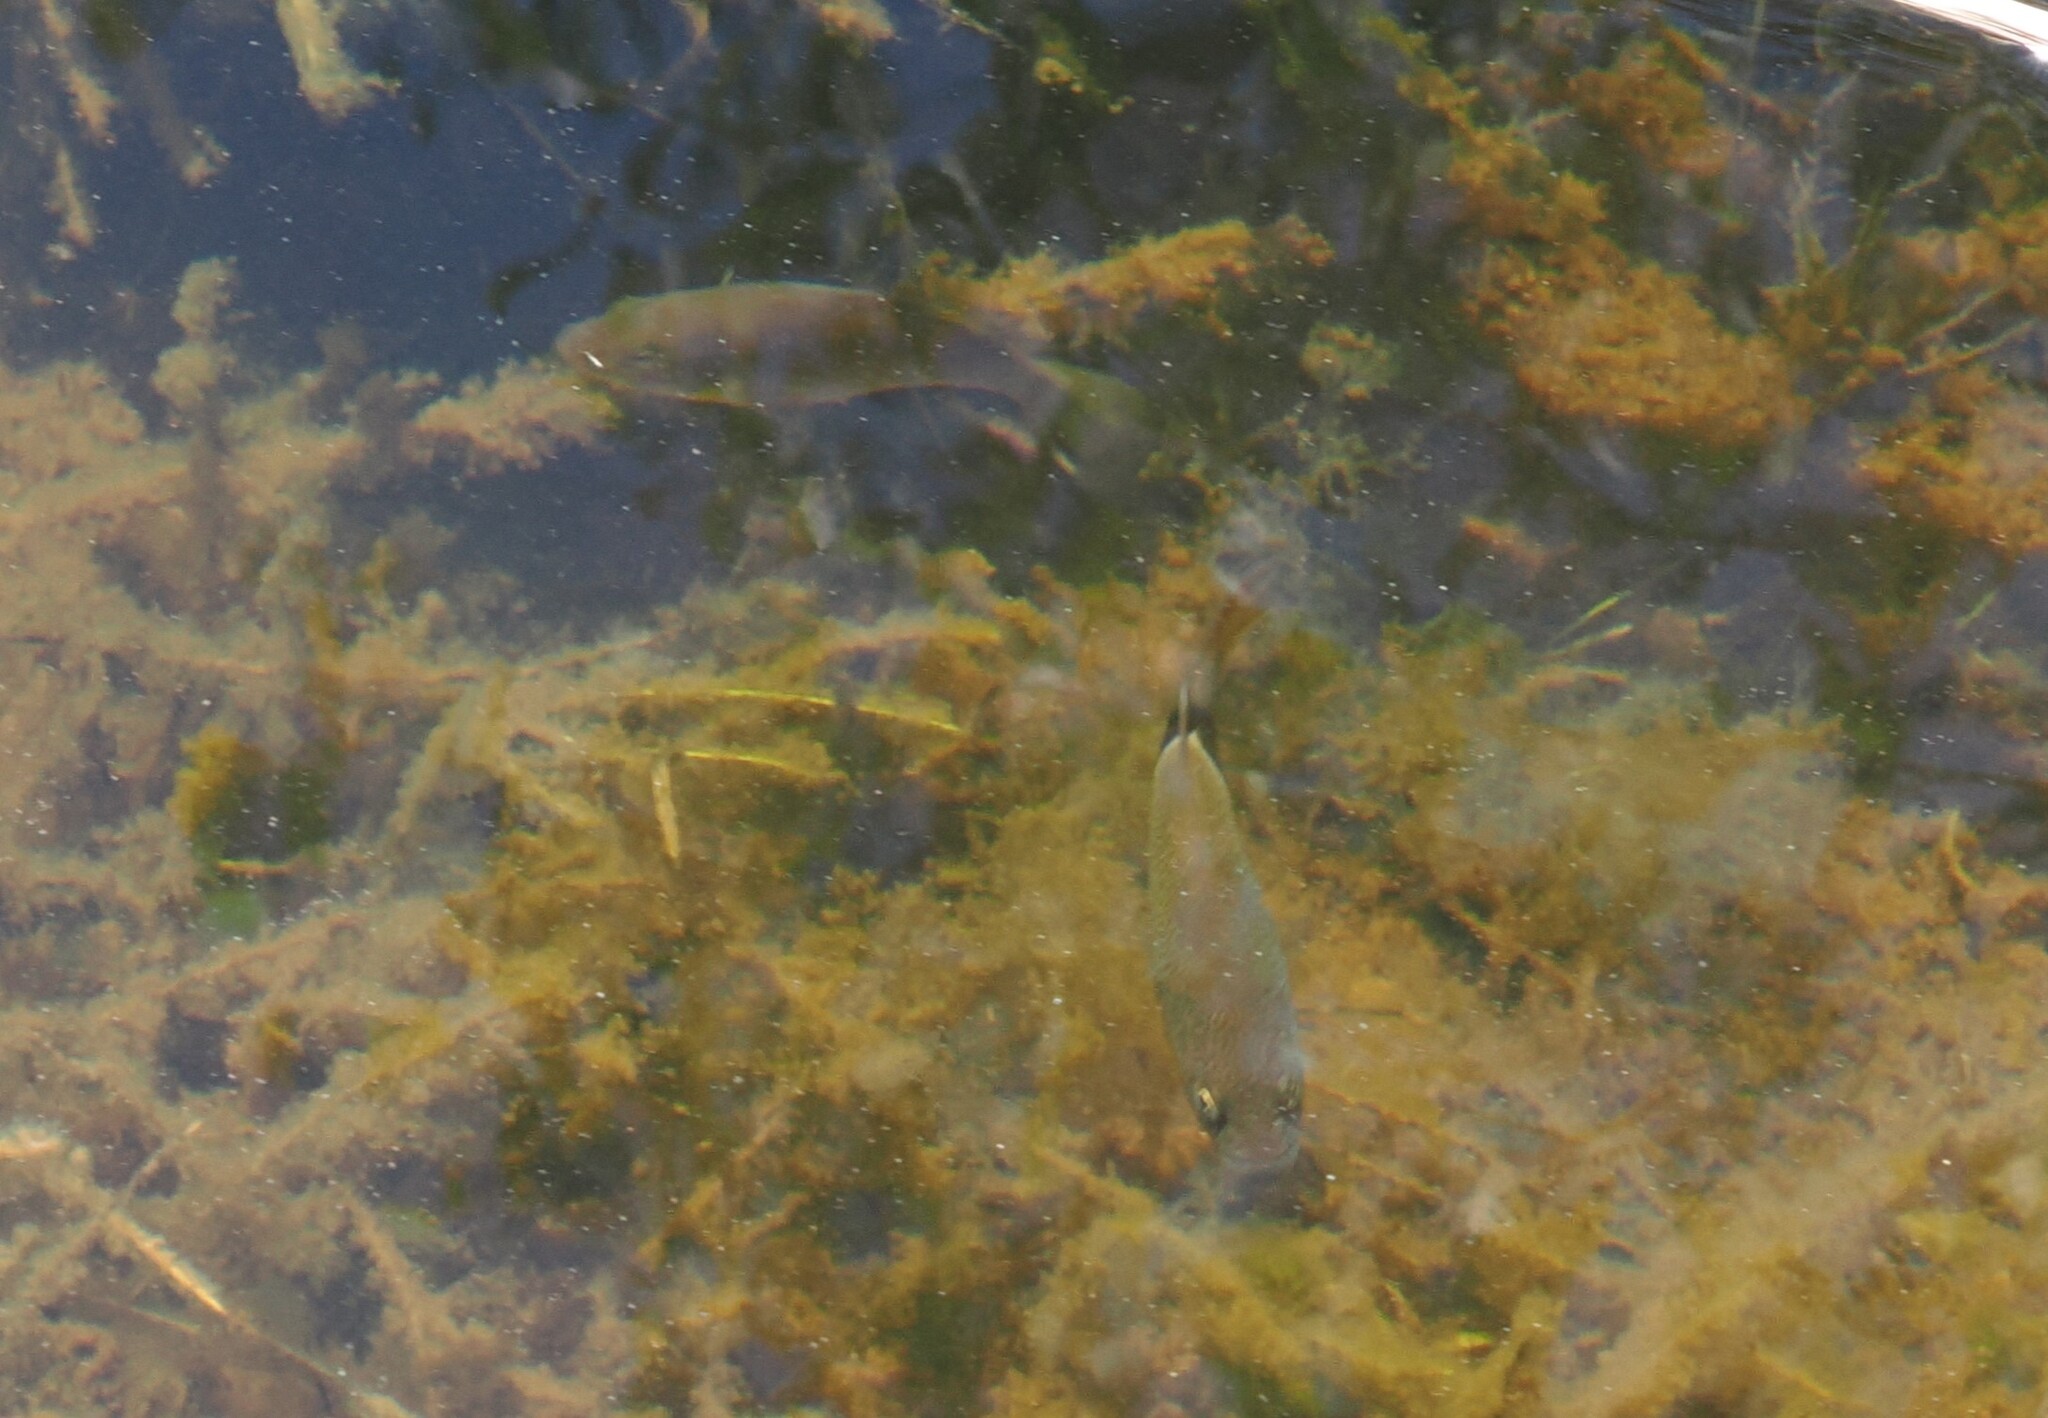
fish (species not among the labelled classes)